Sadducees

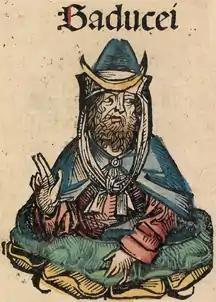
A Sadducee, illustrated in the 15th-century "Nuremberg Chronicle"

The Second Temple period is the period between the construction of the Second Temple in Jerusalem in 516 BCE and its destruction by the Romans during the Siege of Jerusalem. Throughout the Second Temple period, Jerusalem saw several shifts in rule. In Achaemenid Judea, the Temple in Jerusalem became the center of worship in Judea. Its priests and attendants appear to have been powerful and influential in secular matters as well, a trend that would continue into the Hellenistic period.